New World Order (professional wrestling)

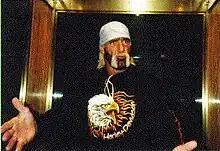
Hulk Hogan during his time in the nWo

At Hog Wild, the newly rechristened "Hollywood" Hulk Hogan won the match after knocking The Giant out with his title belt. After the match, Hogan rechristened the Big Gold Belt as the self-proclaimed nWo World Heavyweight Championship by spray-painting the group acronym in capital letters across the faceplate. On August 26, Ted DiBiase made his WCW debut and would ultimately become the financial supporter and spokesperson of the nWo (thus becoming the fourth man), and was given the nickname "Trillionaire Ted". On the September 2 episode of "Nitro", the nWo claimed its first defection from WCW and their fifth member as The Giant, who just weeks earlier lost his title to Hogan, turned on his Dungeon of Doom teammates and attacked The Four Horsemen and Randy Savage.